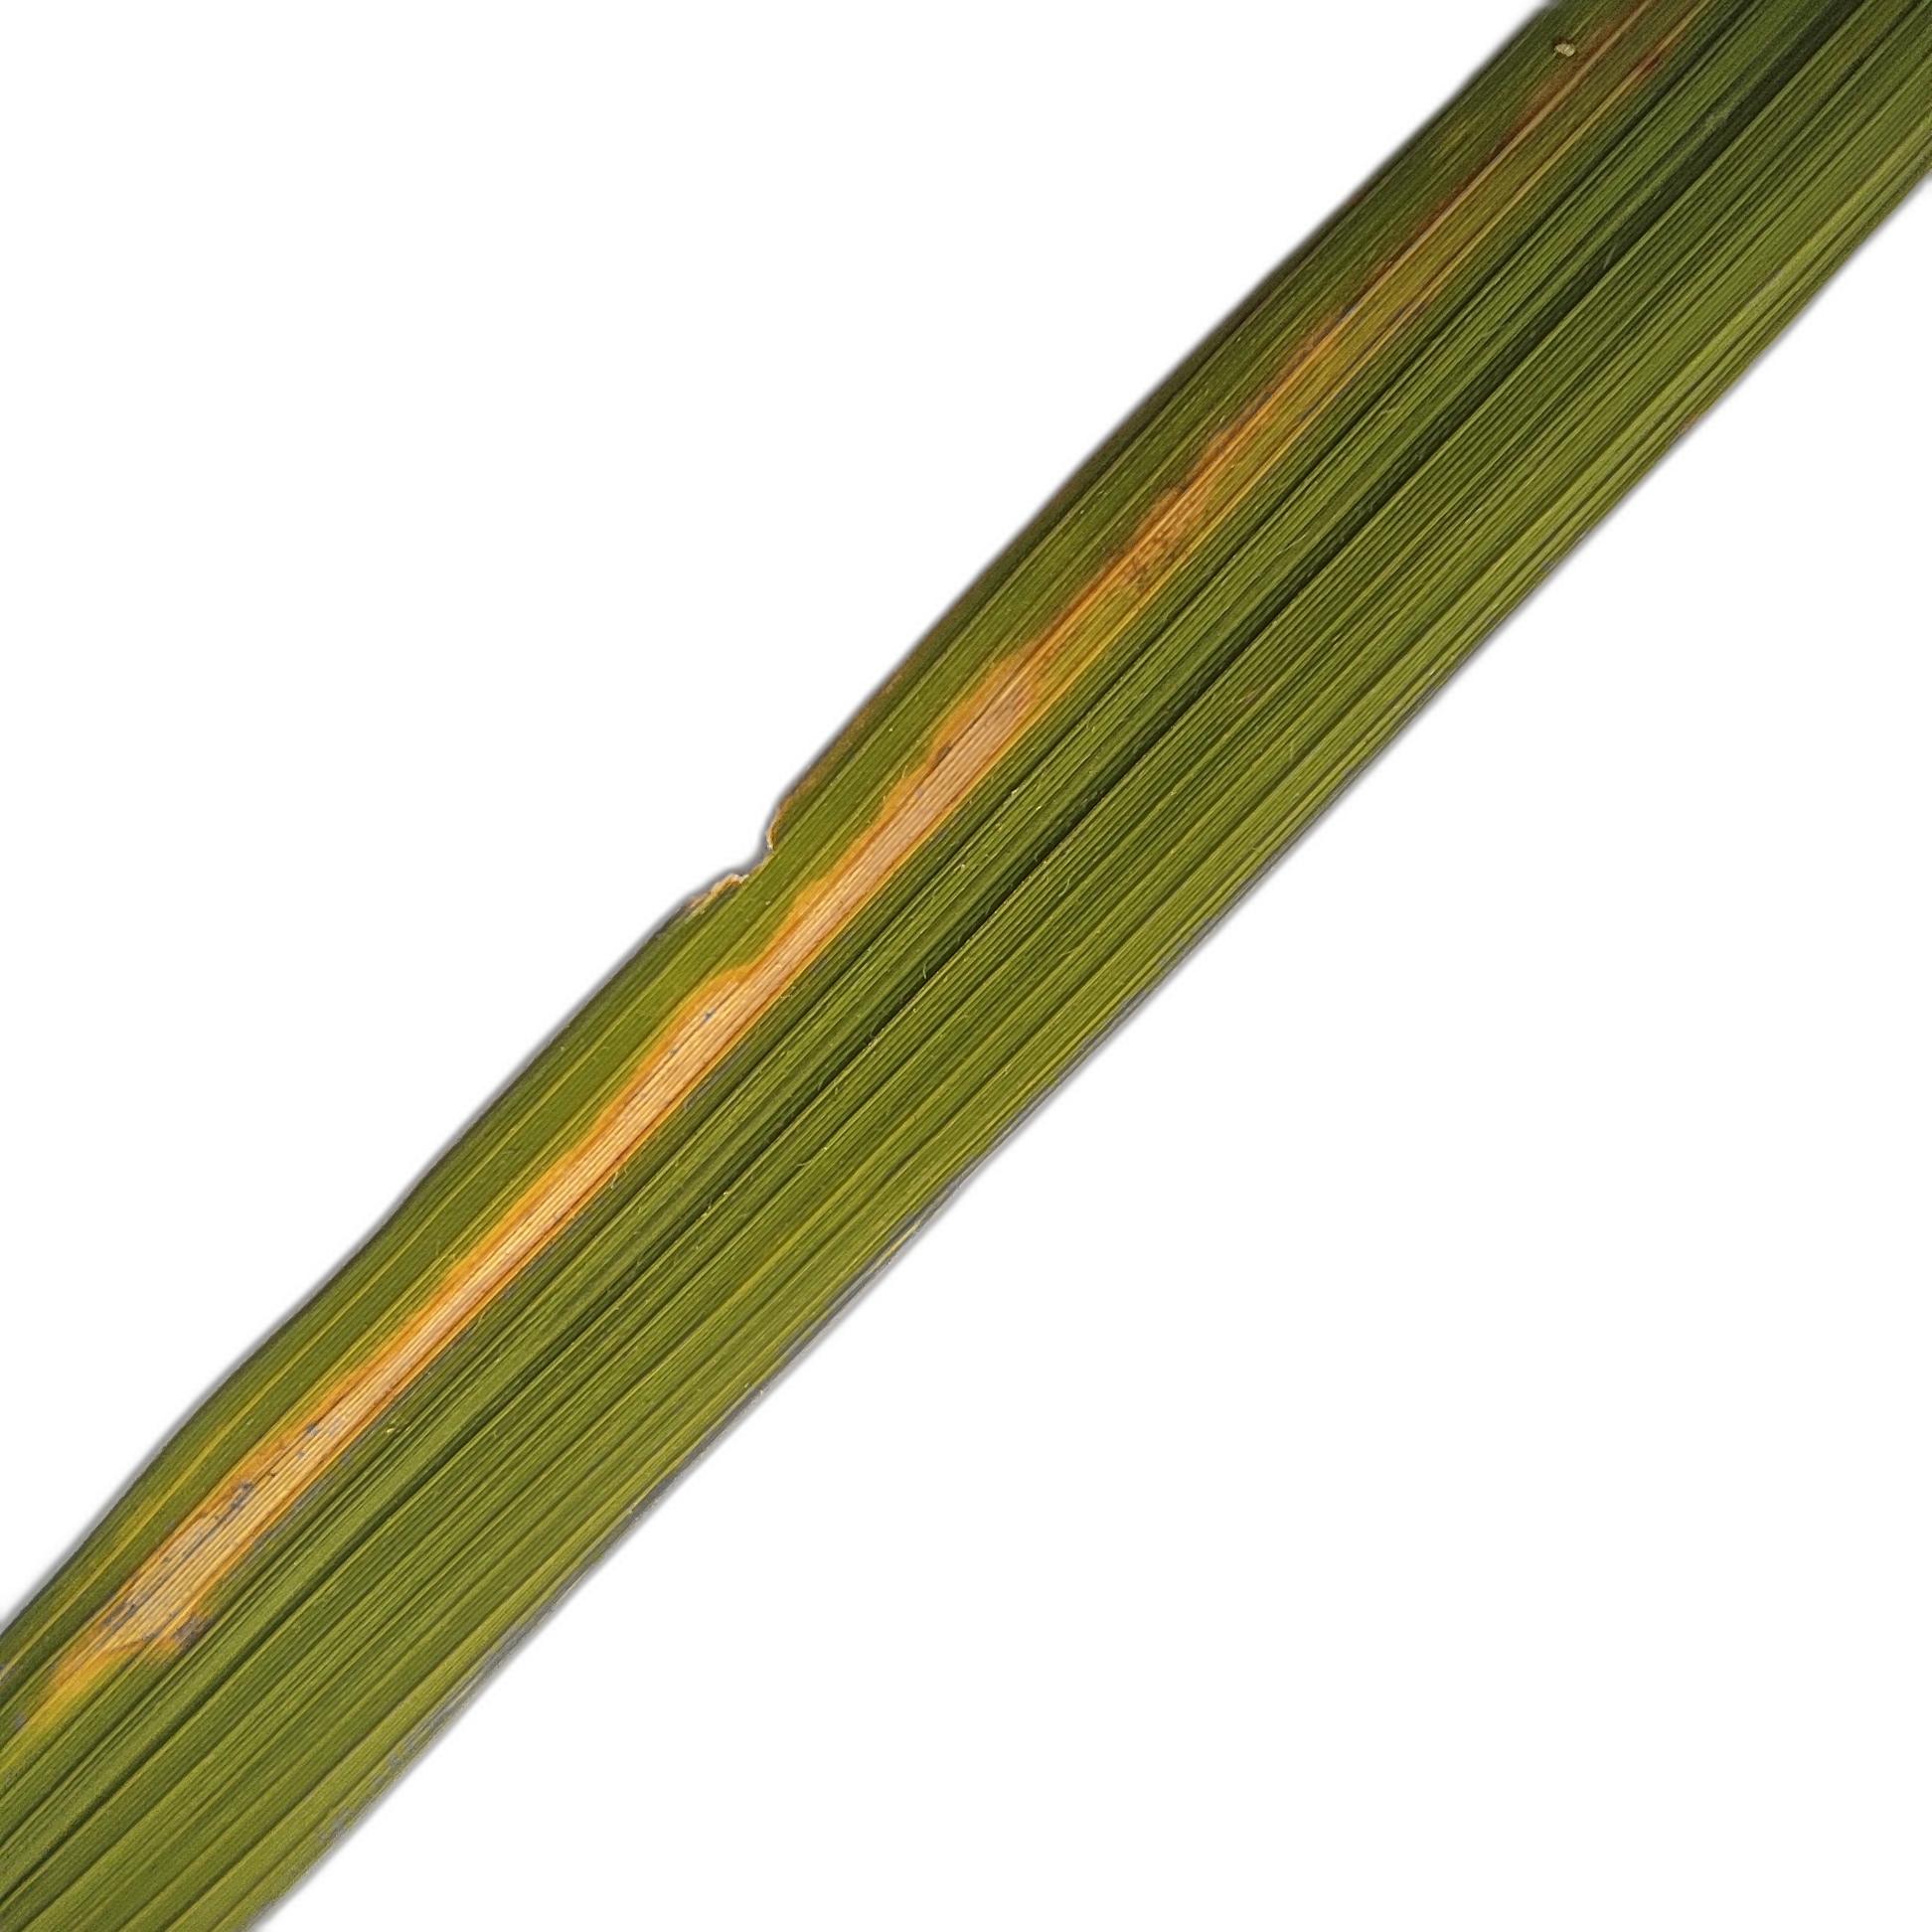
Label: Rice Stripes